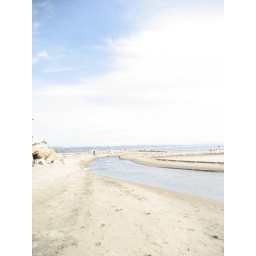
sky over sand